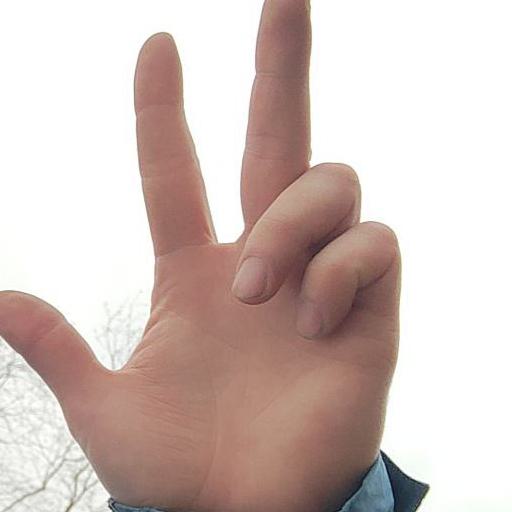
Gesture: three2